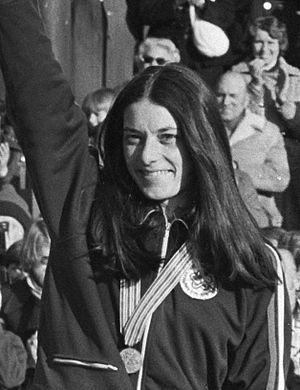
Leah Poulos, née le 5 octobre 1951 à Berwyn, est une patineuse de vitesse américaine notamment trois fois médaillée olympique.